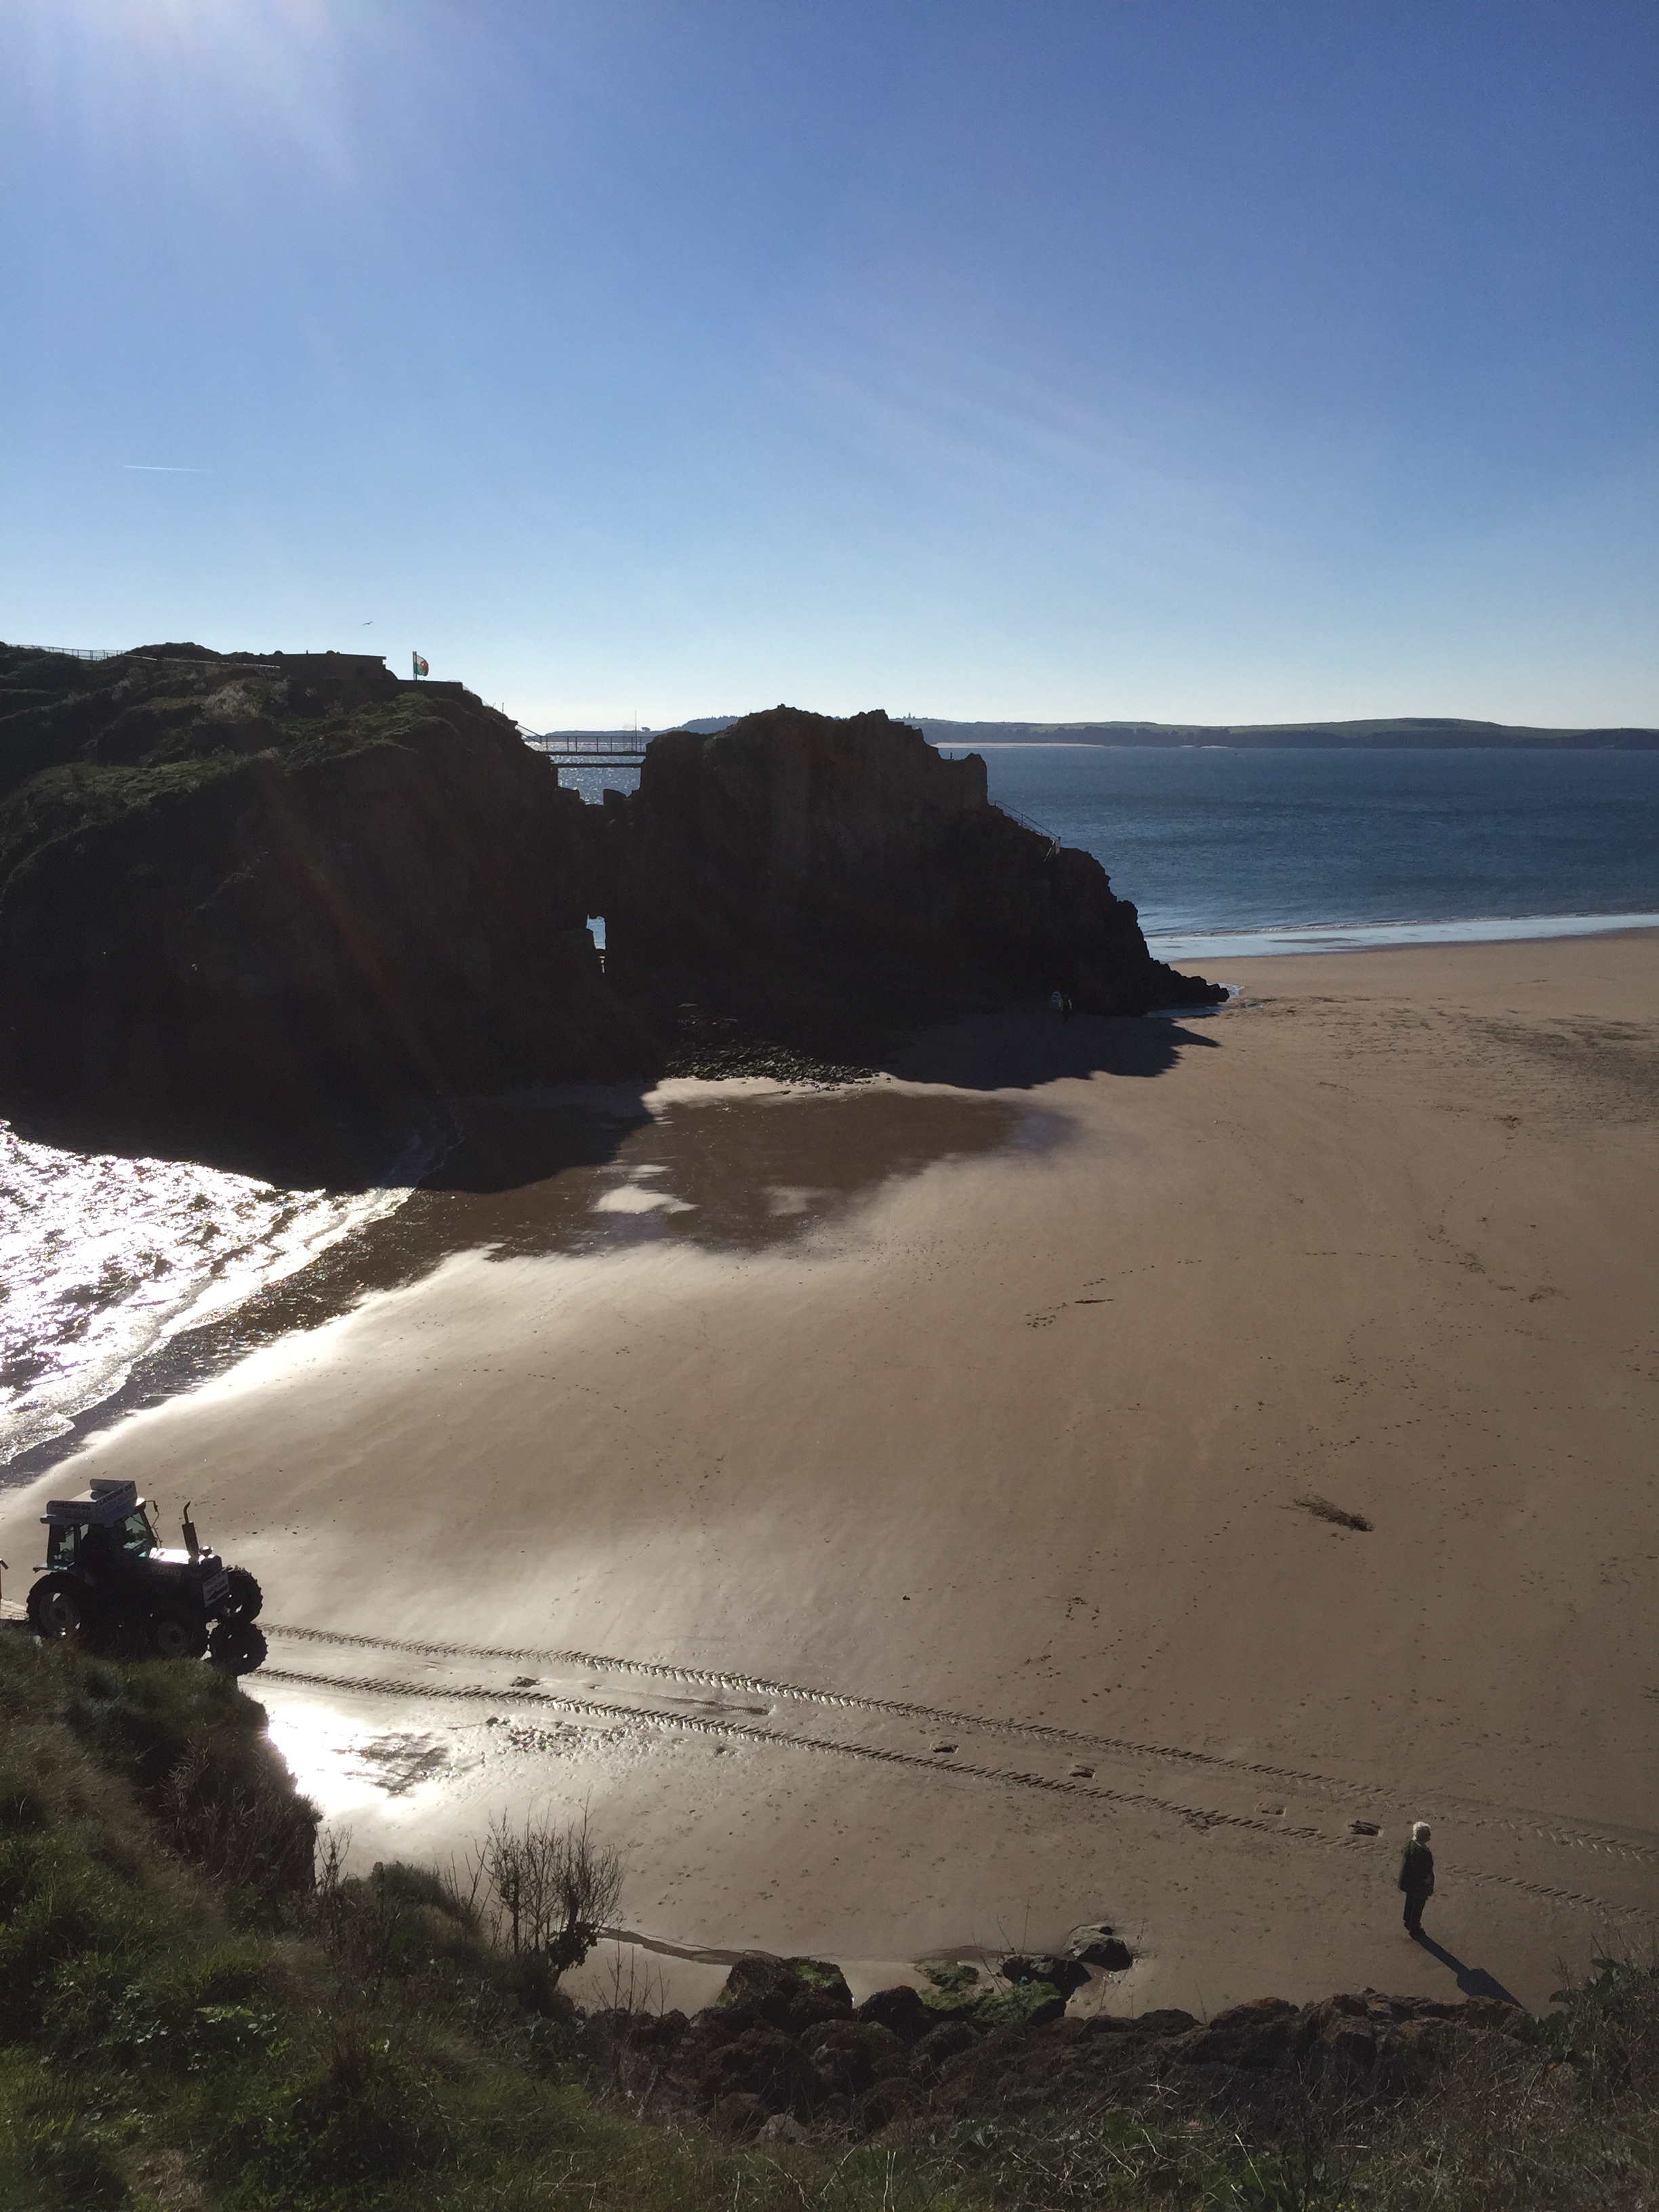
beach, sea, coast, water, sand, rock, ocean, shore, wave, summer, vacation, cliff, cove, holiday, bay, blue, terrain, material, body of water, loch, cape, landform